Olivier de Wree

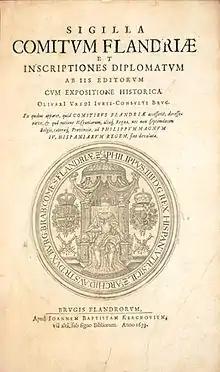
Frontispiece of De Wree's study of the seals of the Counts of Flanders

Olivier de Wree (1596–1652), pen name Latinized as Olivarius Vredius, was a Neo-Latin poet and historian from the Spanish Netherlands.